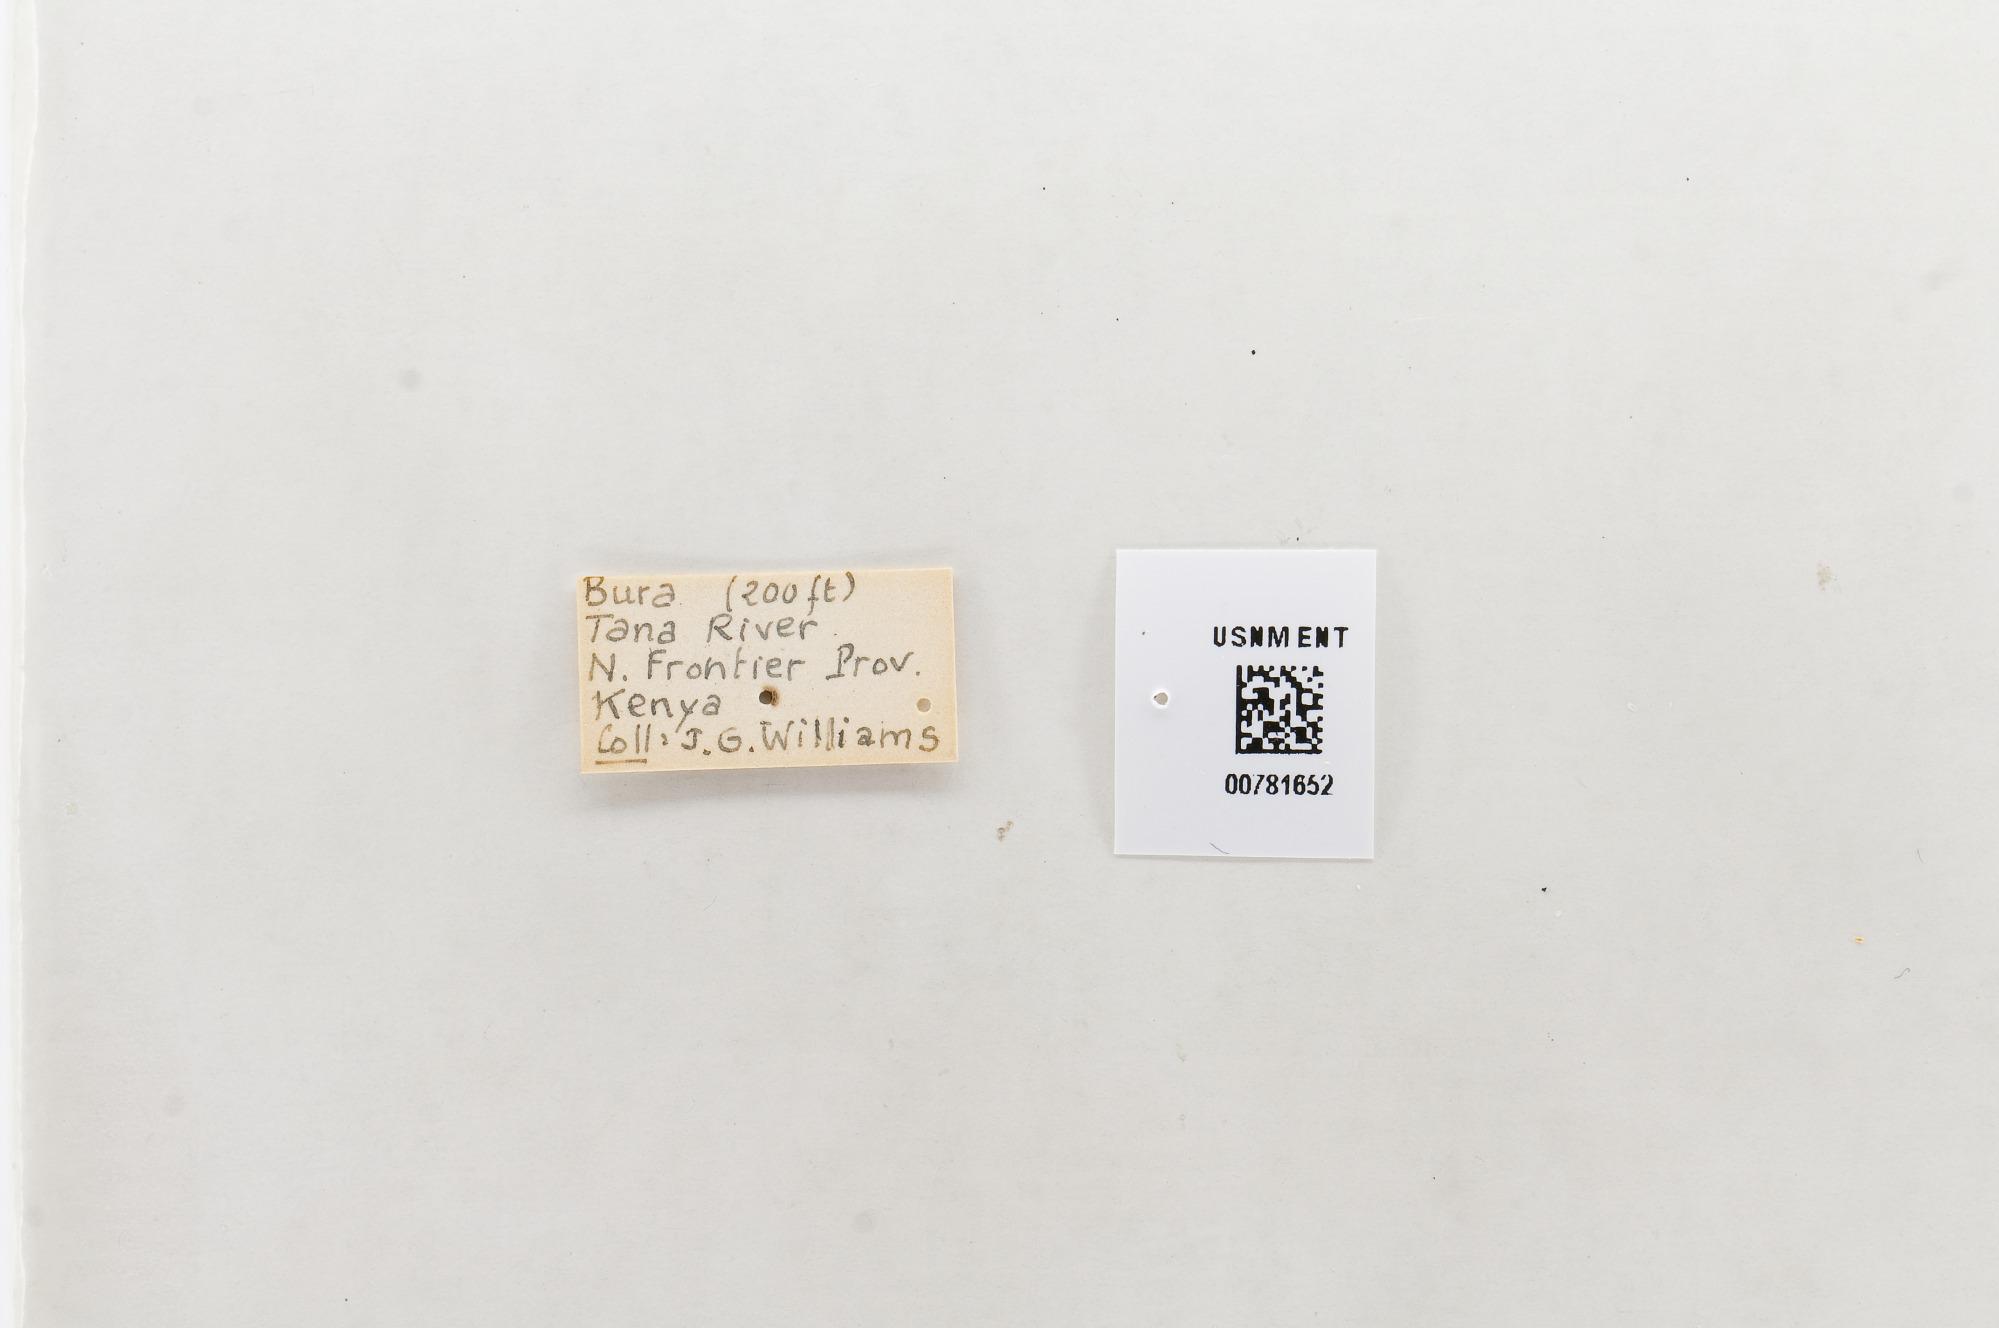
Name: Eronia cleodora
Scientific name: Eronia cleodora
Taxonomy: Animalia, Arthropoda, Hexapoda, Insecta, Lepidoptera, Pieridae, Pierinae